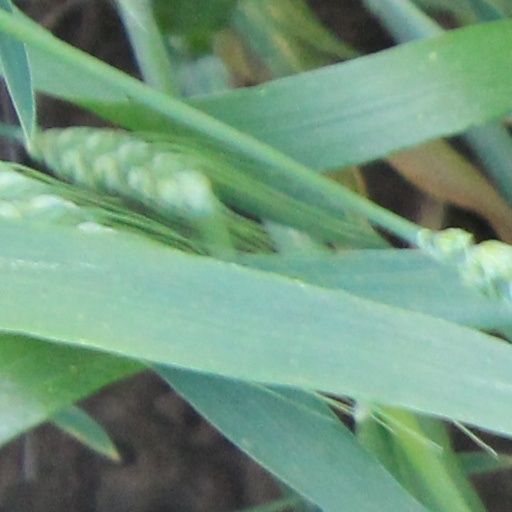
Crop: wheat